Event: Nepal Earthquake
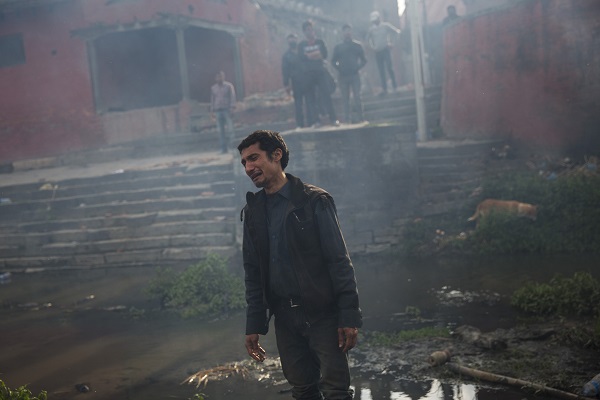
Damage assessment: damage